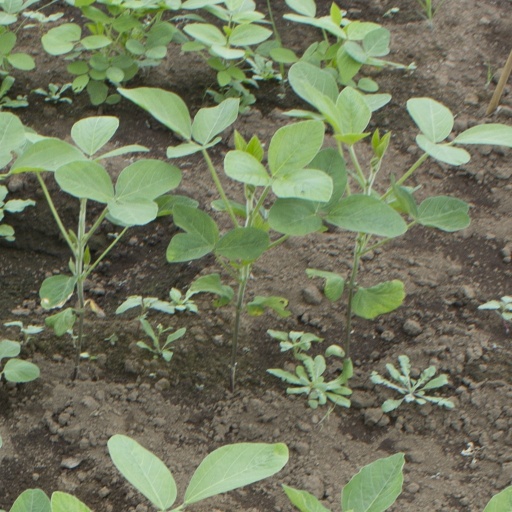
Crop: soybean